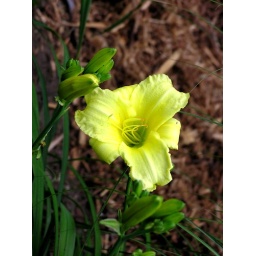
yellow daylily in rose garden